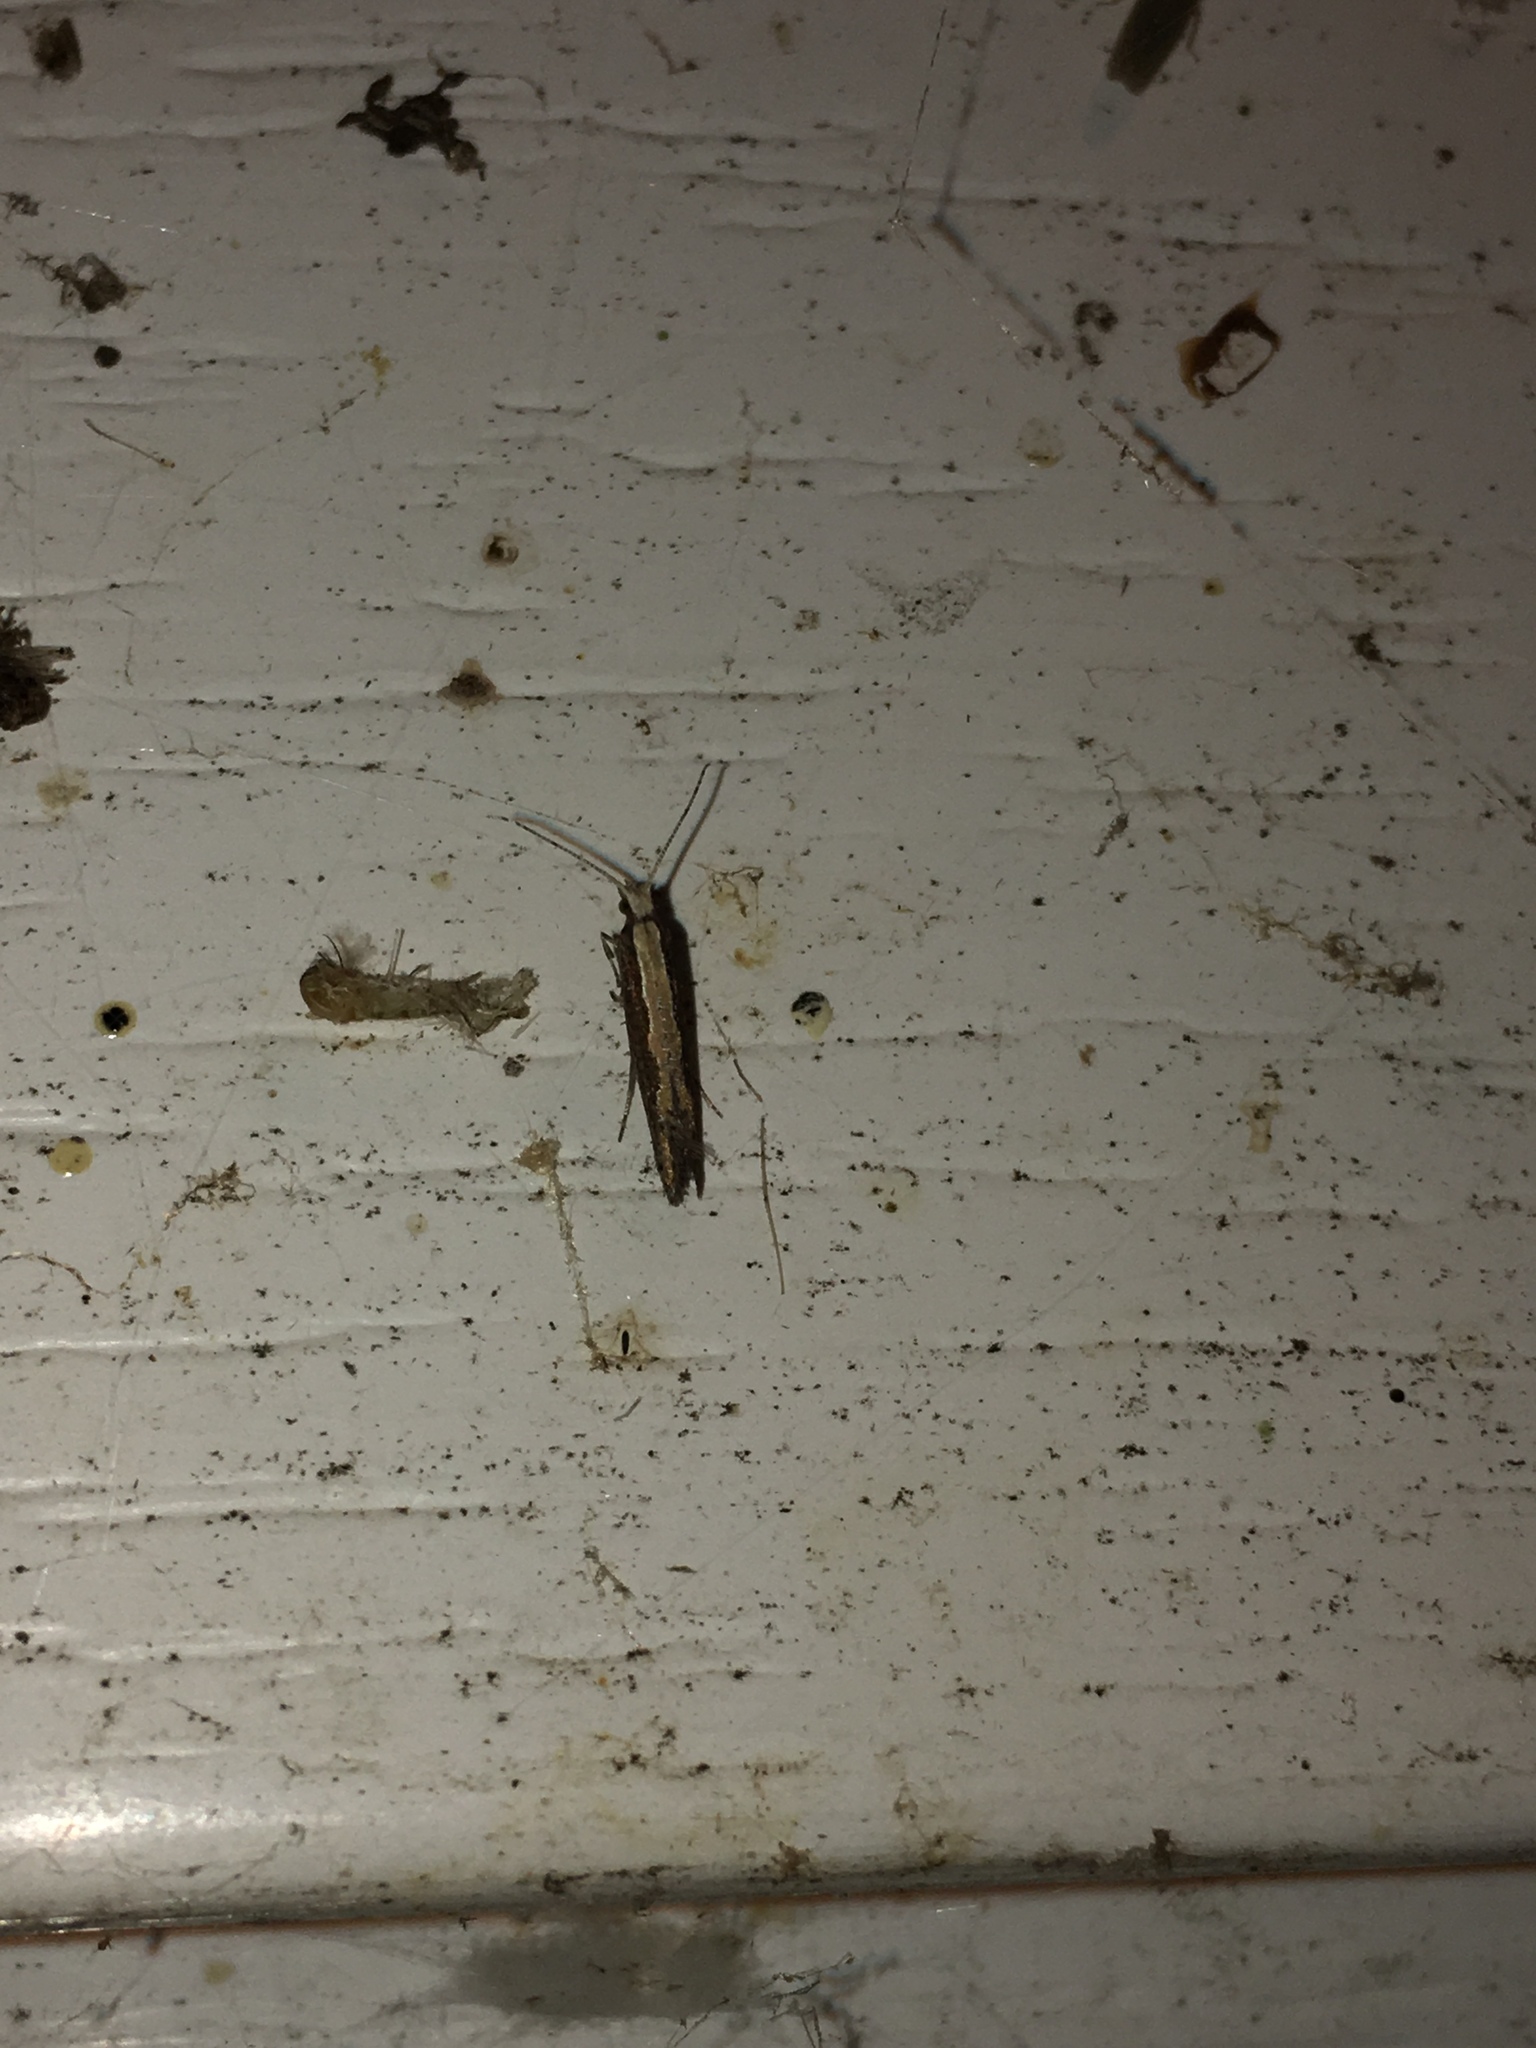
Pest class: diamondback_moth